Bir Abu Matar

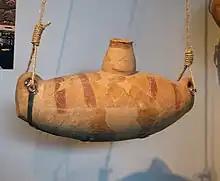
A large Chalcolithic butter churn, Israel Museum.

Animal husbandry was the main sources of subsistence for the residents of Bir Abu Matar. They bred sheep, goats, cattle and pigs. An examination of the animal bones discovered on the site reveals that the average age of death of the local farm animals had been high. This indicates that secondary use of these animals - for instance, for dairy production - had been considerable. The pottery assemblages also point to the importance of dairy in the lives of the locals: it includes butter churns shaped like waterskins and horn shaped goblets. Butter churns of this type are not present in assemblages postdating the Chalcolithic era.